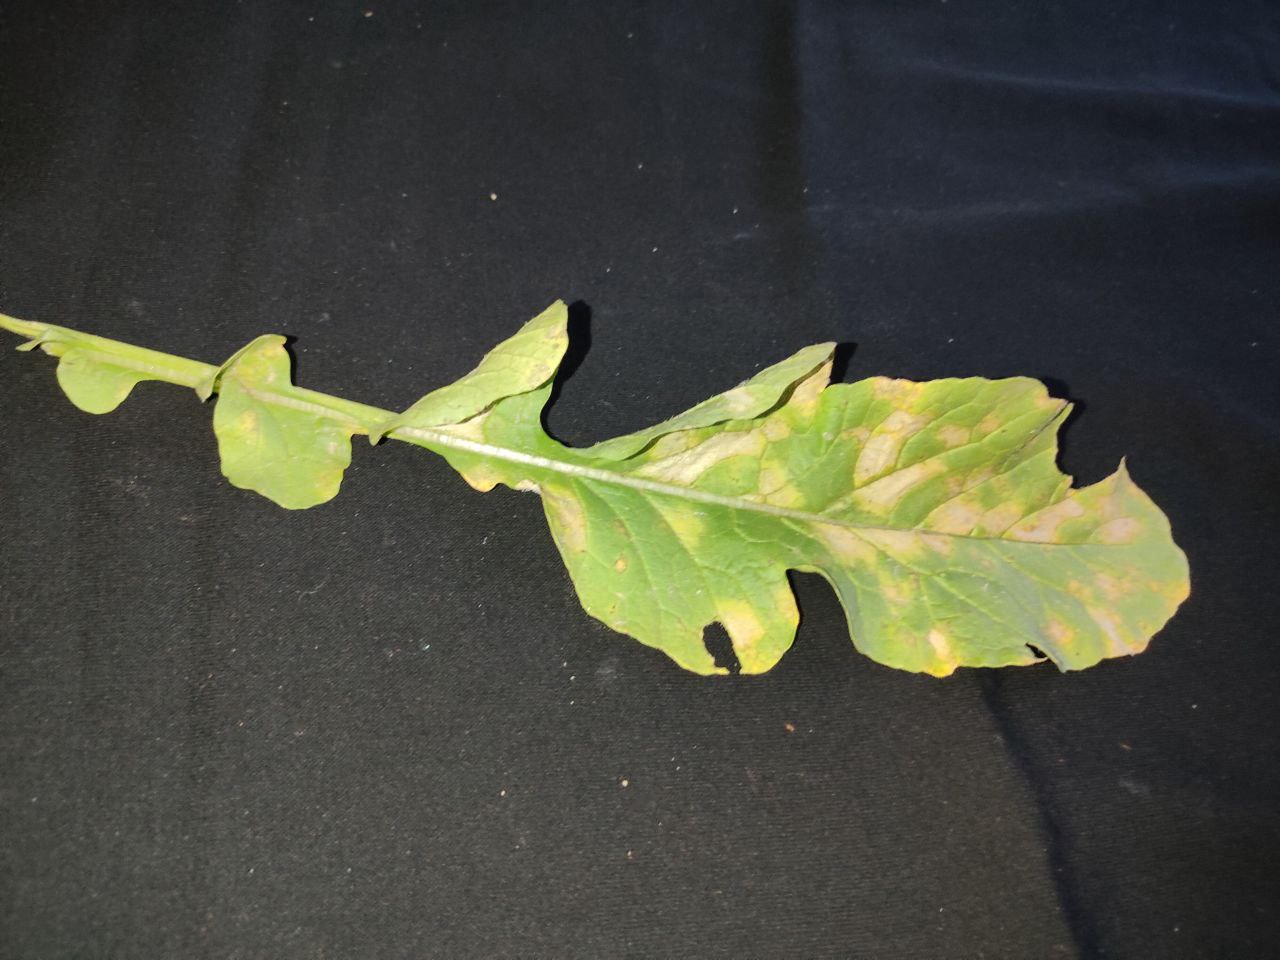
Label: Mosaic virus